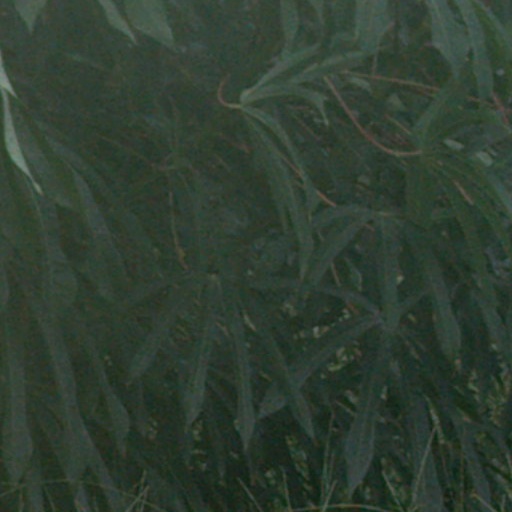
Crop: cassava